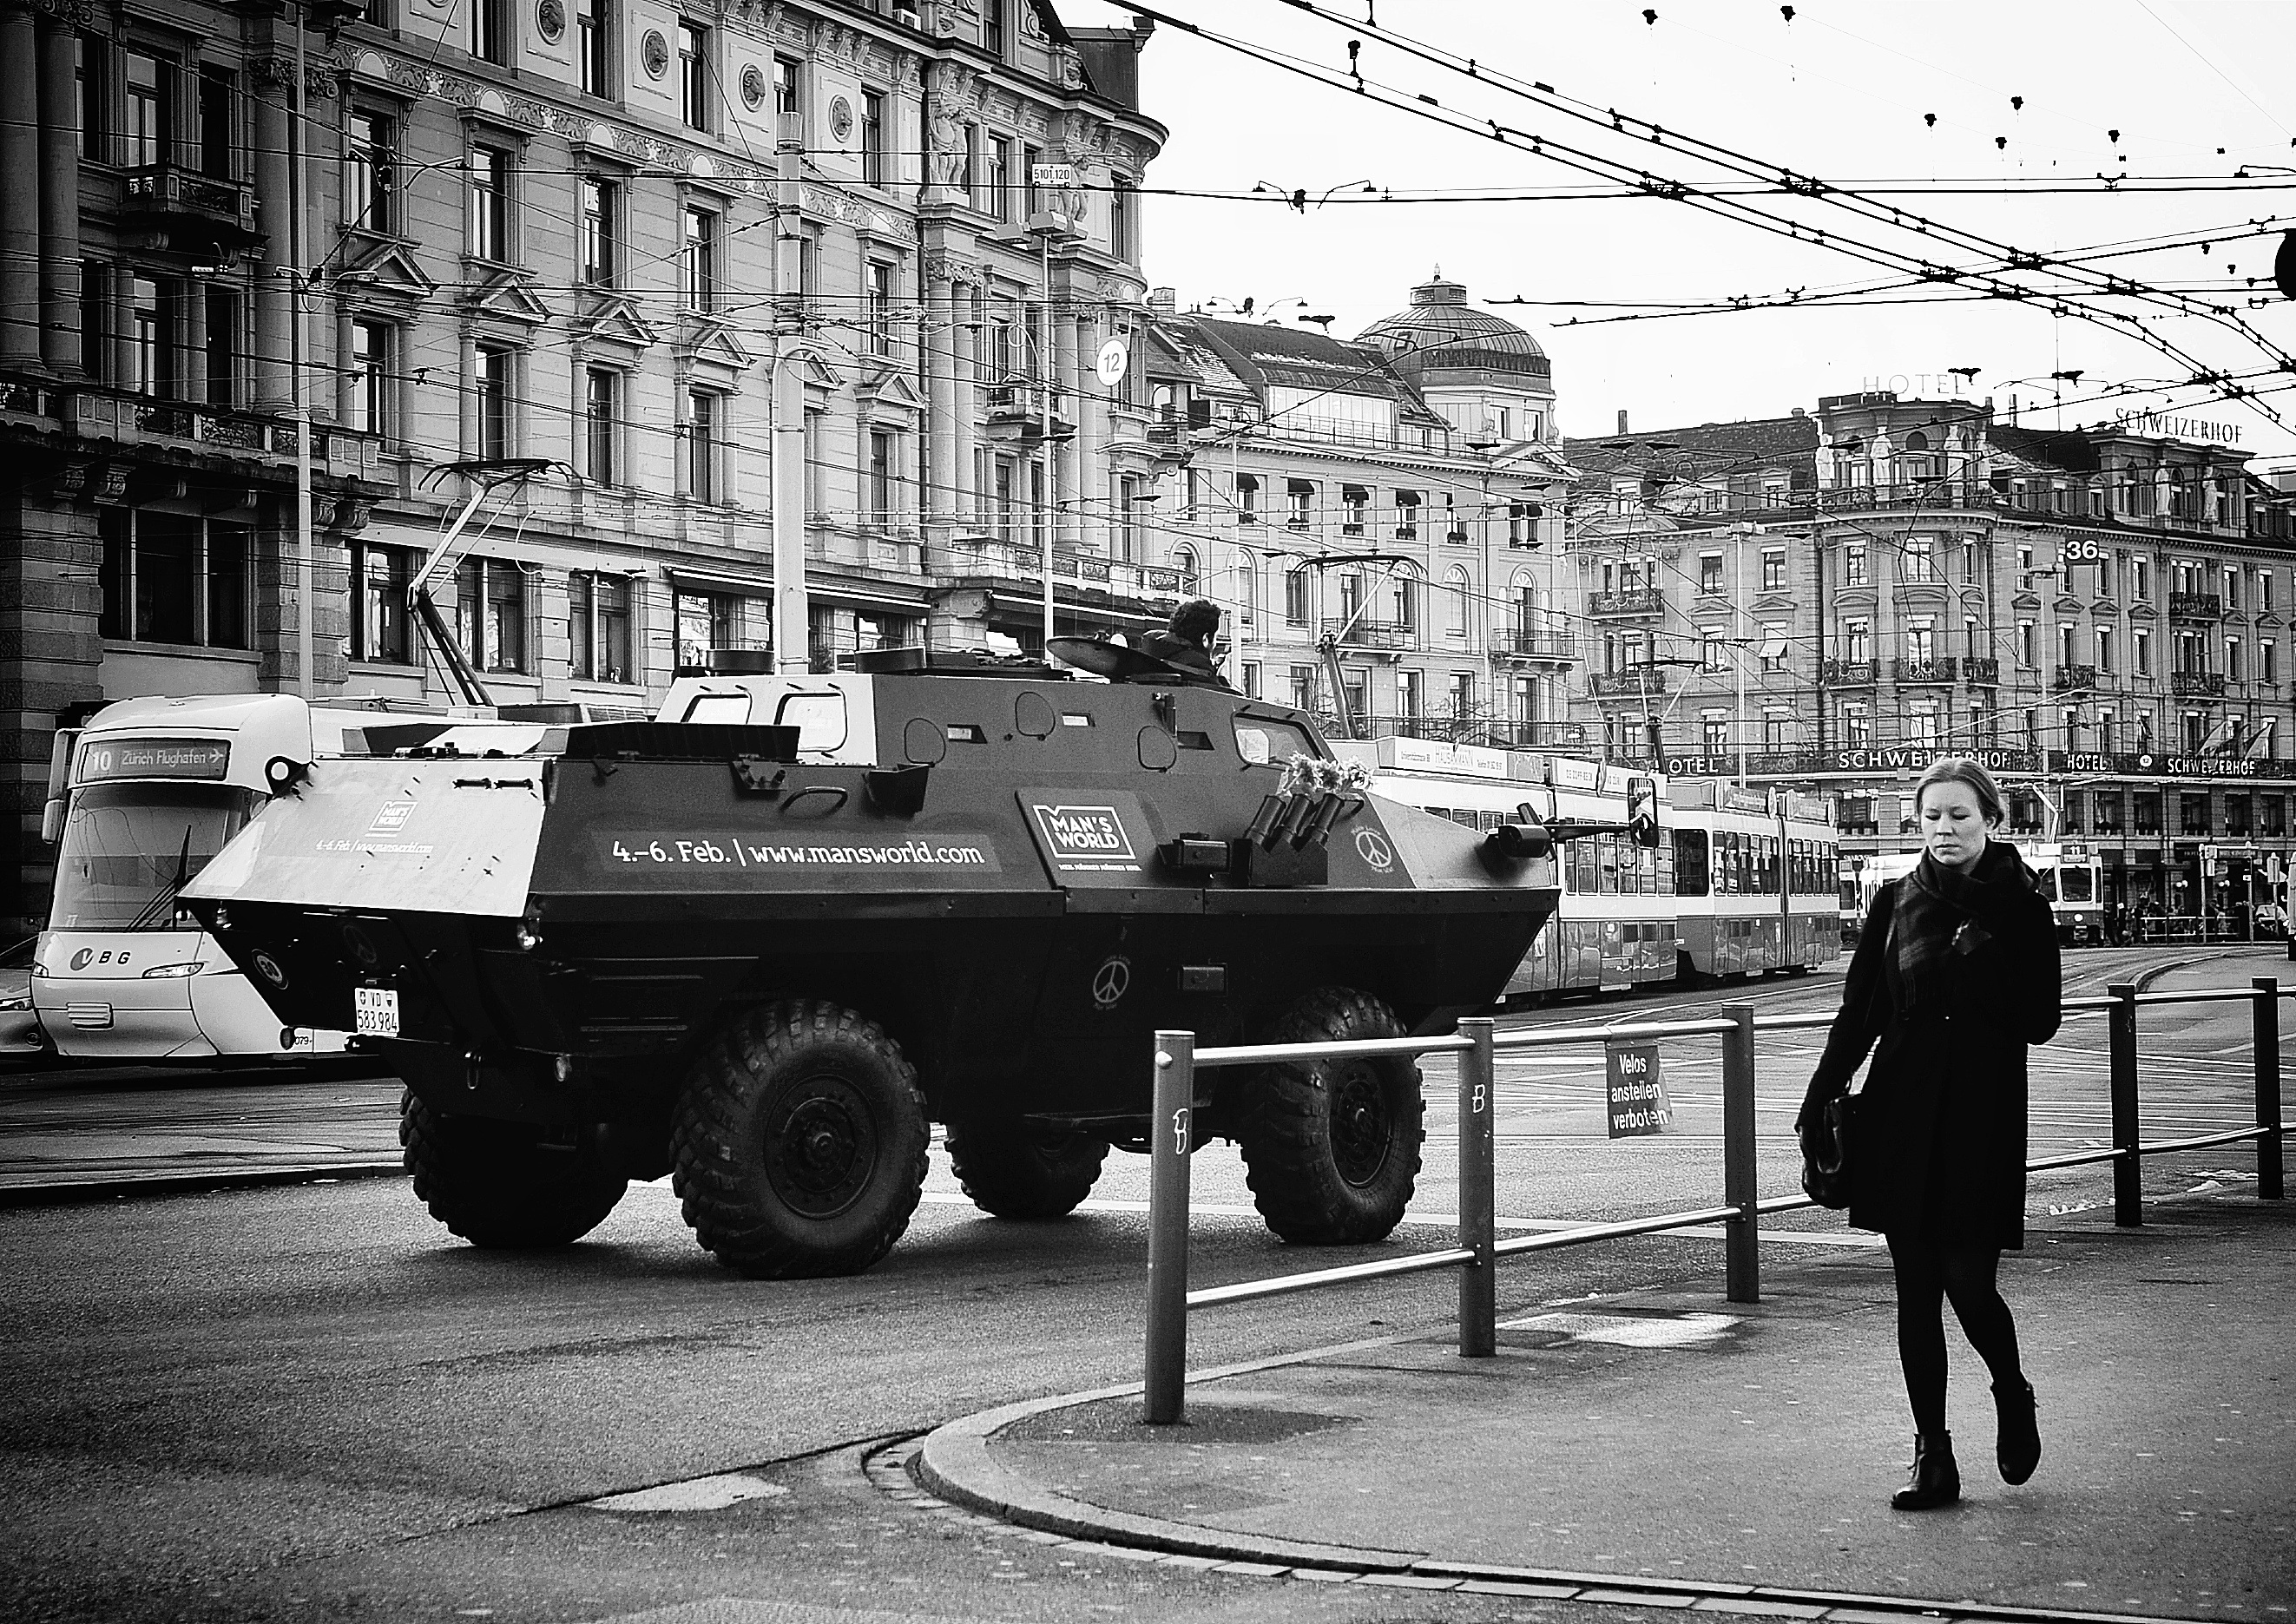
winter, black and white, people, road, street, city, urban, asphalt, tram, transport, vehicle, nikon, monochrome, streetphotography, flickr, bw, 2016, candid, infrastructure, streetart, ch, schweiz, switzerland, strasse, zurich, blancoynegro, tank, schwarzundweiss, streetscene, streetpix, thomas8047, onthestreets, iamnikon, d300s, blackandwithe, streetartstreetlife, 175528, strassencene, vbz, z ri, z rigrafien, stadtz rich, z rilinie, panzer, mansworldcom, monochrome photography